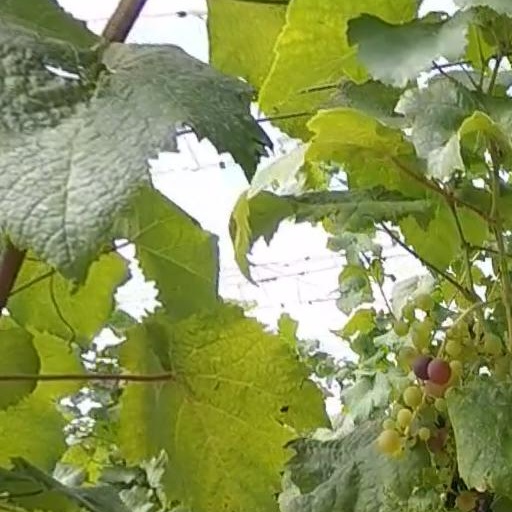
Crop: grape